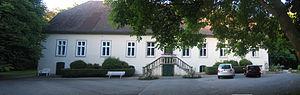
Château Steinlake à Kirchlengern, arrondissement de Herford, Rhénanie-du-Nord-Westphalie, Allemagne. العربية